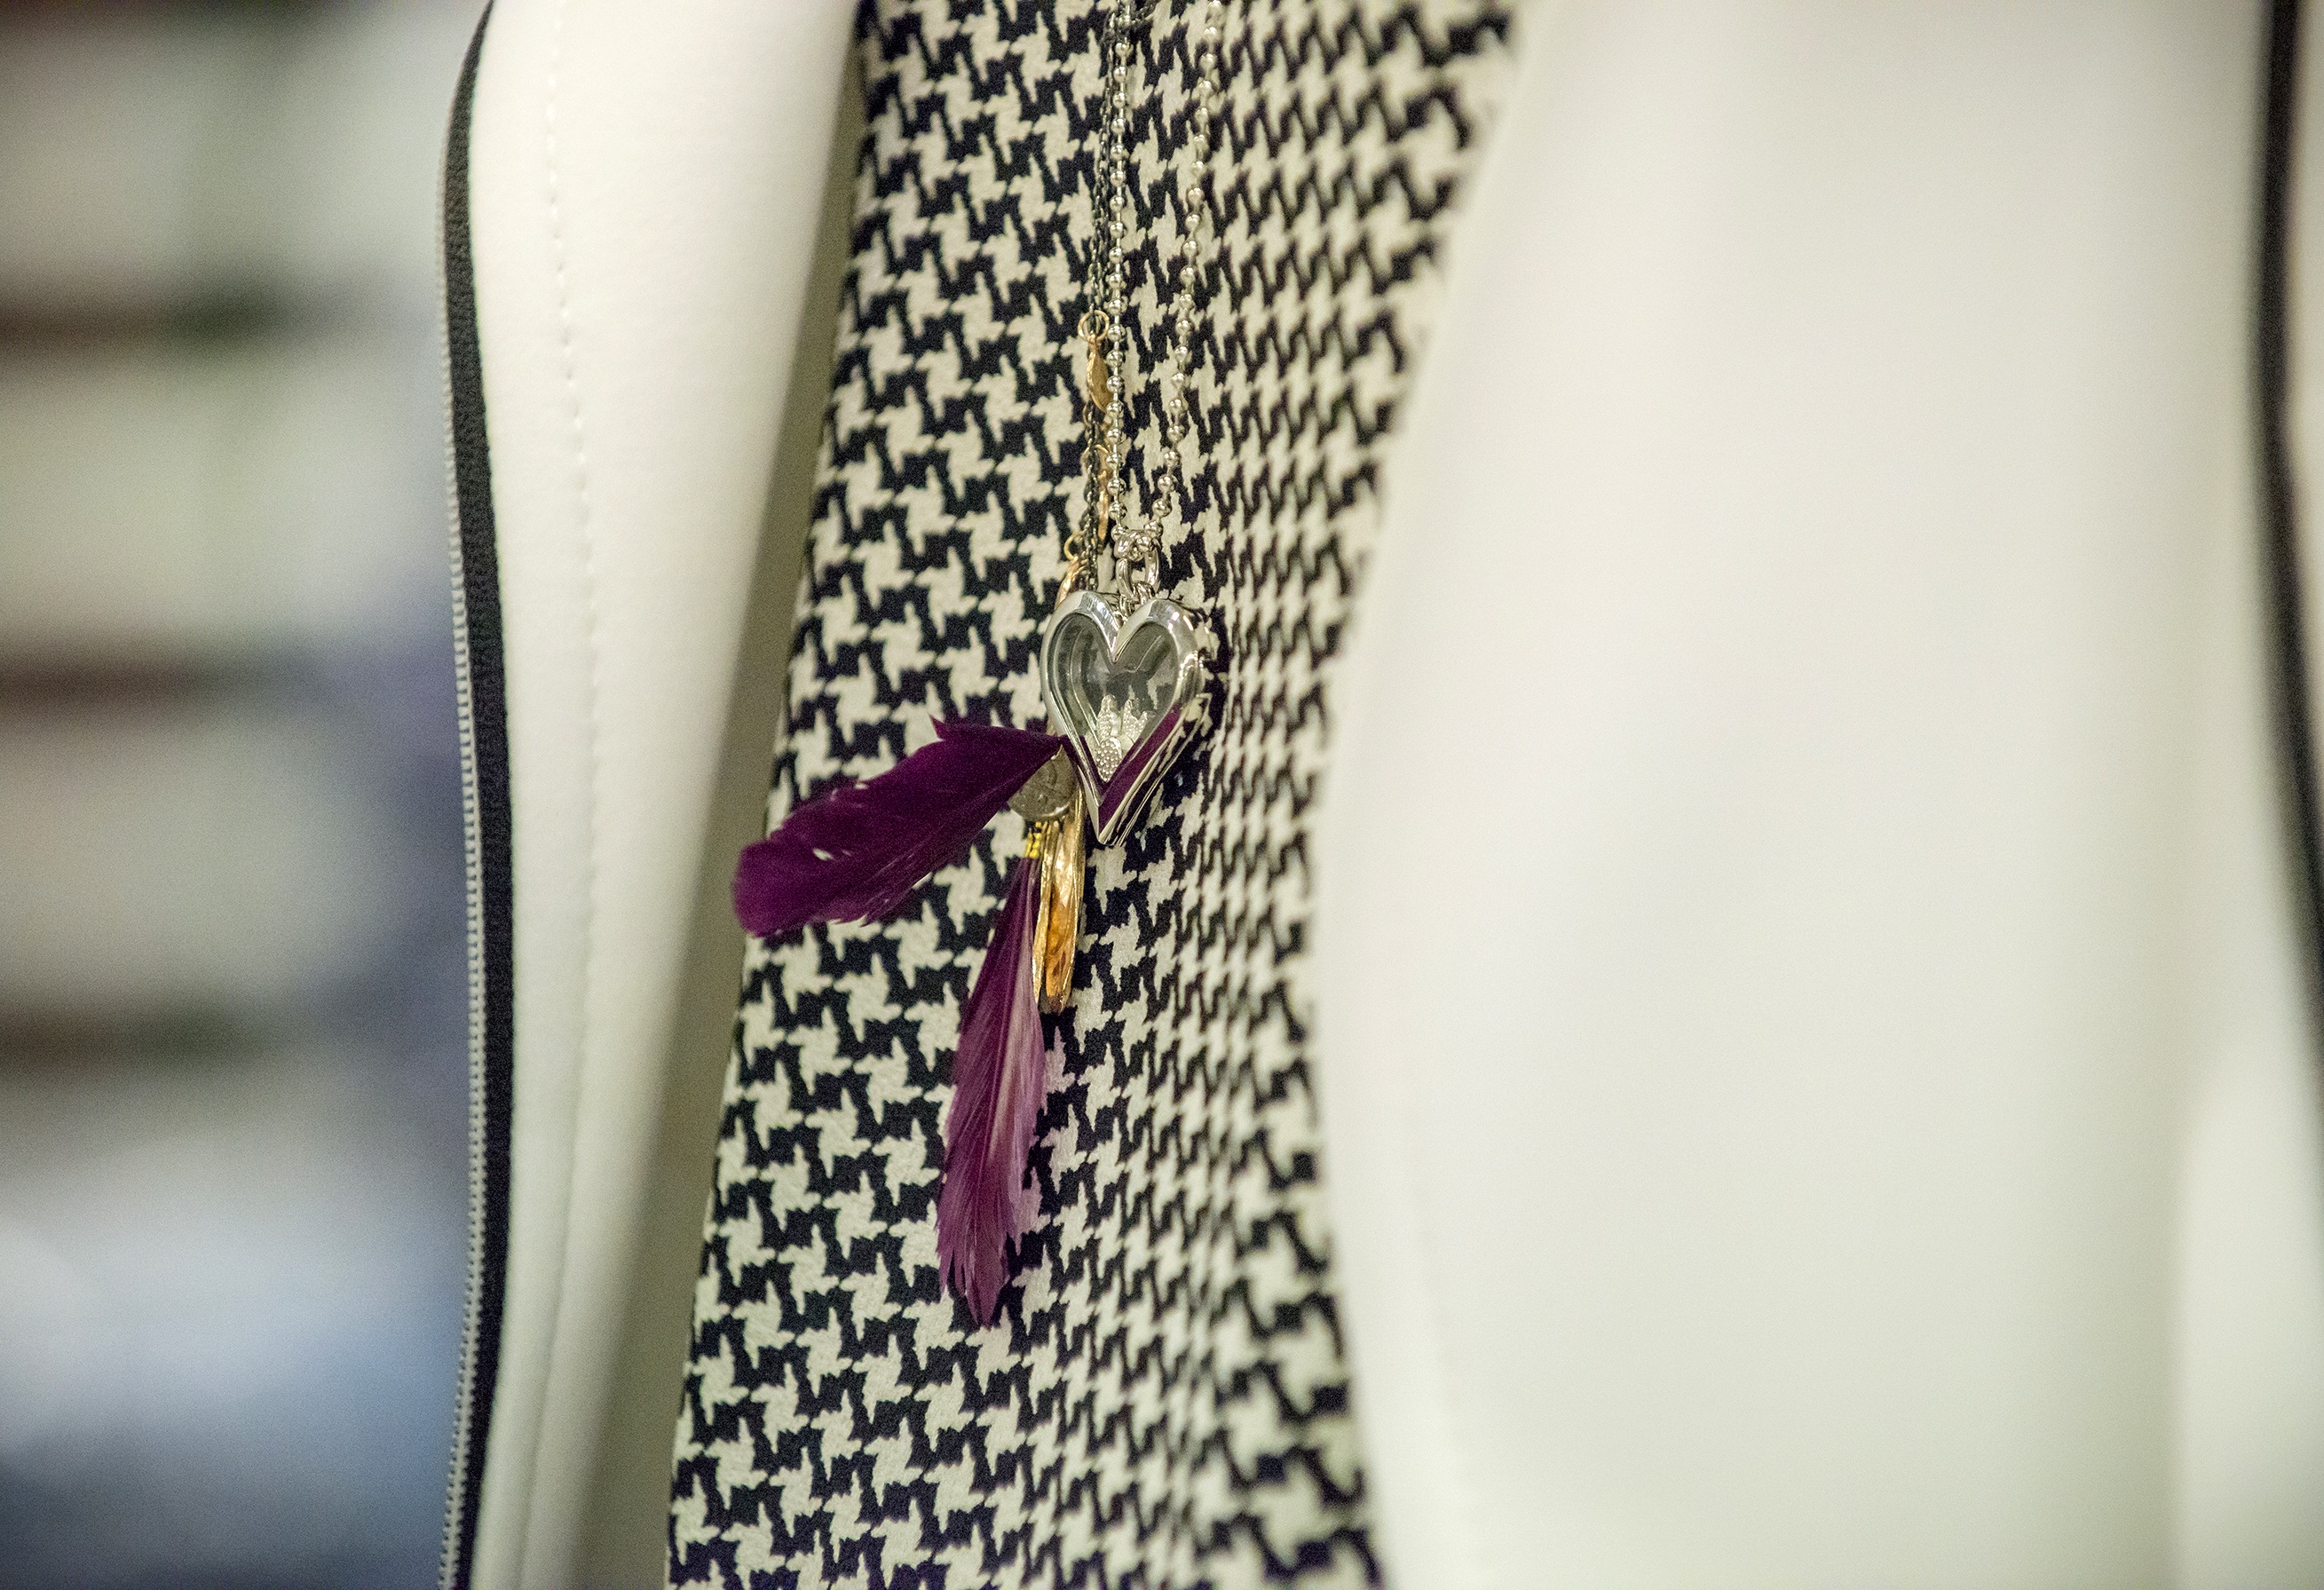
white, chain, pattern, spring, fashion, clothing, textile, art, dress, design, formal wear